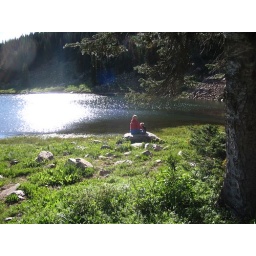
Throwing rocks in the lake